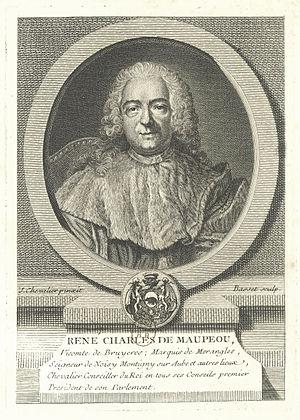
René Charles de Maupeou (1688 - 1775), magistrat, Premier Président du Parlement de Paris, Chancelier de France, Garde des Sceaux sous Louis XV.